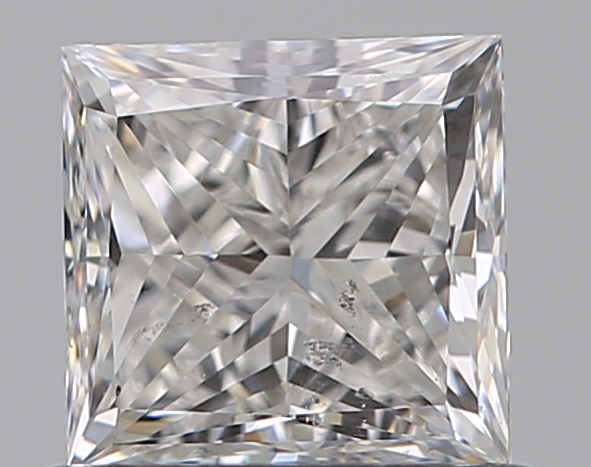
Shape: princess
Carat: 0.7
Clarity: SI1
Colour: F
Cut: EX
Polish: EX
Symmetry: VG
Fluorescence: N
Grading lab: GIA
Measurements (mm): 4.83 x 4.76 x 3.37